CBS Thursday Night Movie

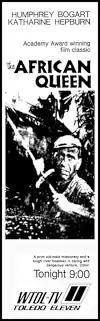
Station's ad for "Thursday Night Movie", 1969-70 season.

Just as the previous season had begun with the biography of a playwright (Seán O'Casey), CBS followed up in early September 1968 with another film based on a stage author's life. This time, it was Moss Hart, and the movie was "Act One" (1963), based on Hart's best-selling autobiography of the same title. "Act One" had already aired on local stations in a few markets, but this was its first network showing. Thus, CBS declared the actual premiere date of the "Thursday Night Movie's" fourth season as September 26, when another biographical picture, the musical "Gypsy", starring Natalie Wood as burlesque queen Gypsy Rose Lee, made its television bow. The next evening, a second Natalie Wood attraction, "Sex and the Single Girl" (1964), initiated a third year's roster for the "CBS Friday Night Movie." This entry garnered a lot of box-office in its heyday, but critics had labeled it a dud. In fact, similarly harsh judgments had been passed by critics on most of the other films CBS ran that season. With the exception of John Ford's "Cheyenne Autumn" (1964)—and even some of Ford's biographers refused to rank this among the director's best—the movies offered by the network's anthology in the fall of 1968 were by and large an inferior collection. Warner Brothers contributions, for example, ranged from soap-opera pathos ("Youngblood Hawke", which "The New York Times" called "as thin and glossy as wax paper") to wooden heroics (the Troy Donahue western, "A Distant Trumpet", with a story that "looked implausible or just plain hollow.") Additionally, such MGM fluff as "Quick Before It Melts" (1964) could hardly be called a game-saver. Top it off with the Thanksgiving night showing of the same studio's "Marco the Magnificent" (1965), described by one critic as "long on spectacle and short on plot", and you have the ingredients to a disastrous season.